Kermen Peninsula

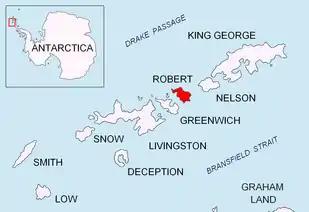
Location of Robert Island in the South Shetland Islands.

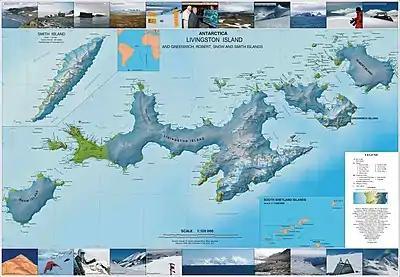
Topographic map of Livingston Island, Greenwich, Robert, Snow and Smith Islands.

Kermen Peninsula is a 1.5-km long peninsula forming the south extremity of Robert Island, Antarctica. Bounded by Micalvi Cove to the northwest, and Bransfield Strait to the southeast. Its extremity Edwards Point is forming the east side of the south entrance to English Strait and the southwest side of the entrance to Devesil Bight. The southwest half — ca. — is snow-free in summer. British mapping in 1968, and Bulgarian in 2005 and 2009. Named after the town of Kermen in southeastern Bulgaria.